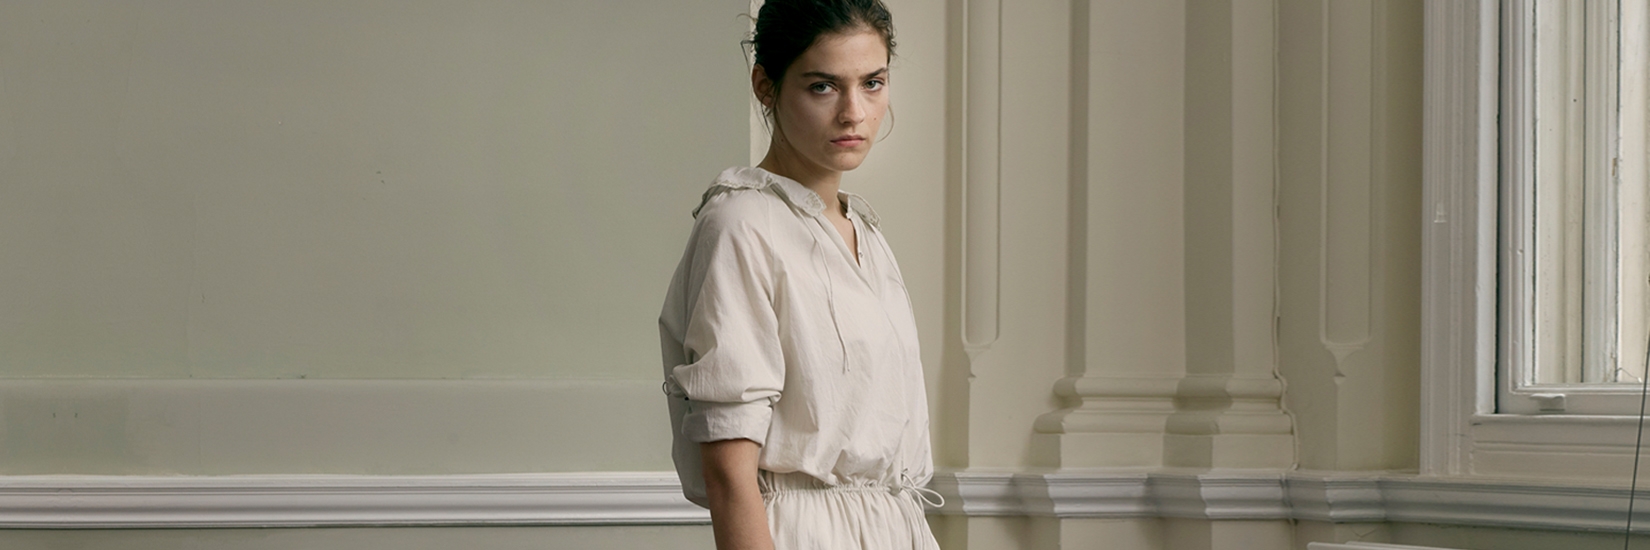
Gender: women